Mike Sanchez

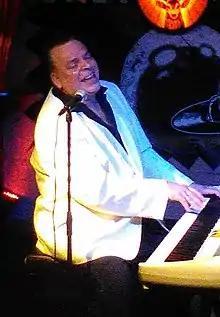
Sanchez performing in 2017

Jesus Miguel "Mike" Sanchez (born 17 February 1964) is a British rhythm and blues singer, pianist and songwriter. He is known for his work with the Big Town Playboys and Bill Wyman's Rhythm Kings, and for his solo career.